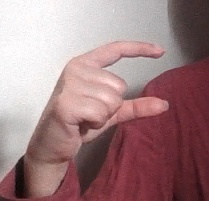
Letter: dal